Michael H. Levine

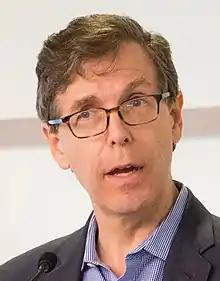
Michael H. Levine addresses the Family Engagement and Early Literacy Summer Institute

Michael H. Levine is Senior Vice President at Nickelodeon where he is leading learning and social impact work at Noggin, an industry leader in early childhood education. Previously he was founding executive director of the Joan Ganz Cooney Center, an independent research group founded by Sesame Workshop focused on fostering innovation in children's learning through digital media and Sesame Workshop’s first Chief Knowledge Officer.